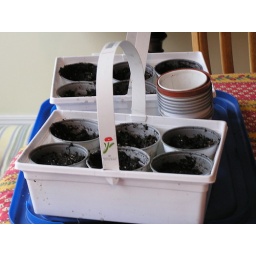
I plant them in the house and then place them in a plastic bag and stick outdoors.